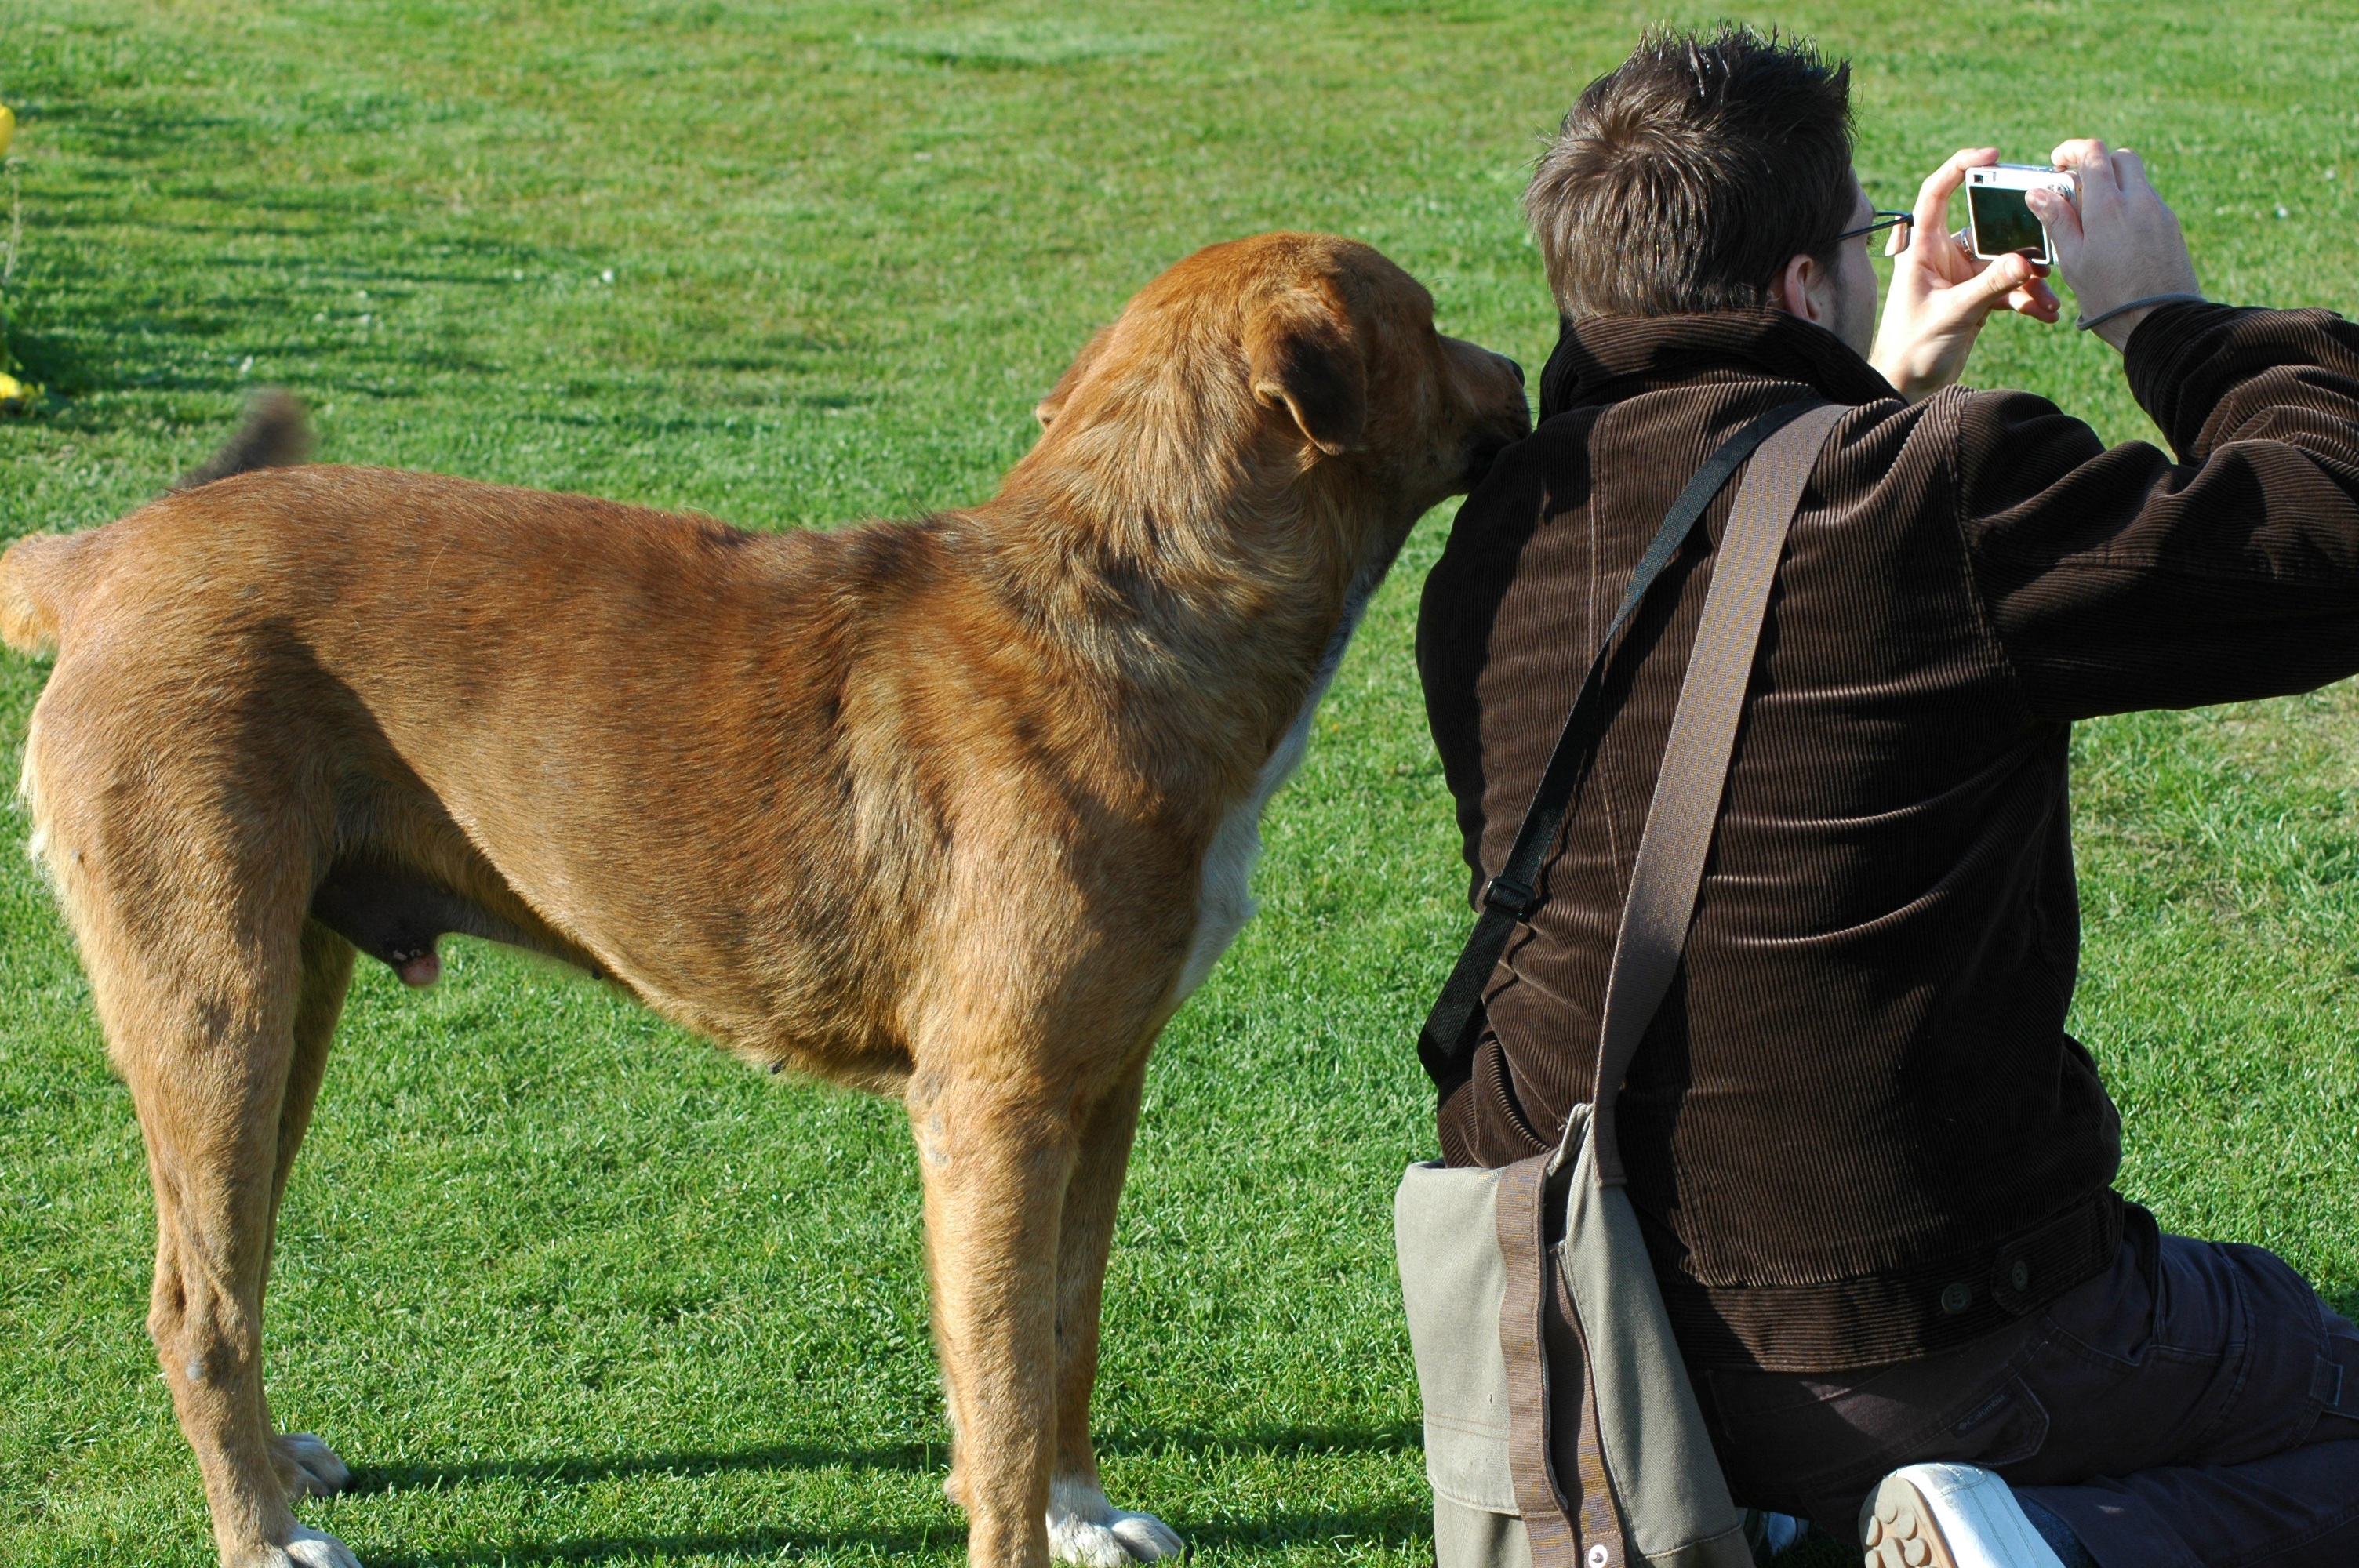
photographer, dog, photo, mammal, human, vertebrate, istanbul, curious, dog breed, dog like mammal, dog breed group, dog crossbreeds, tosa, conformation show